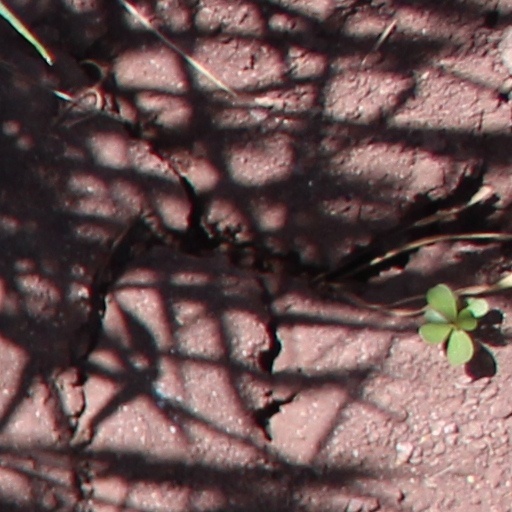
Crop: wheat